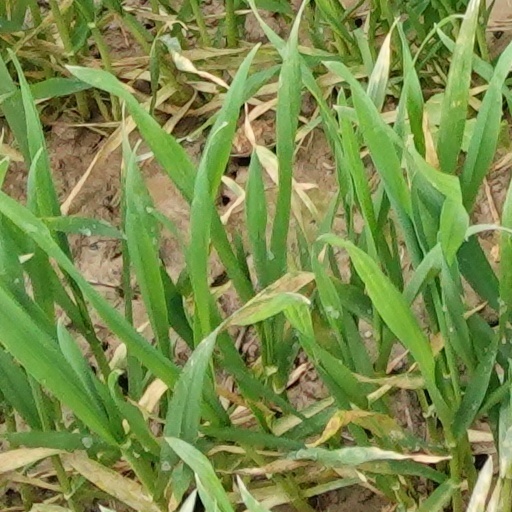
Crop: wheat